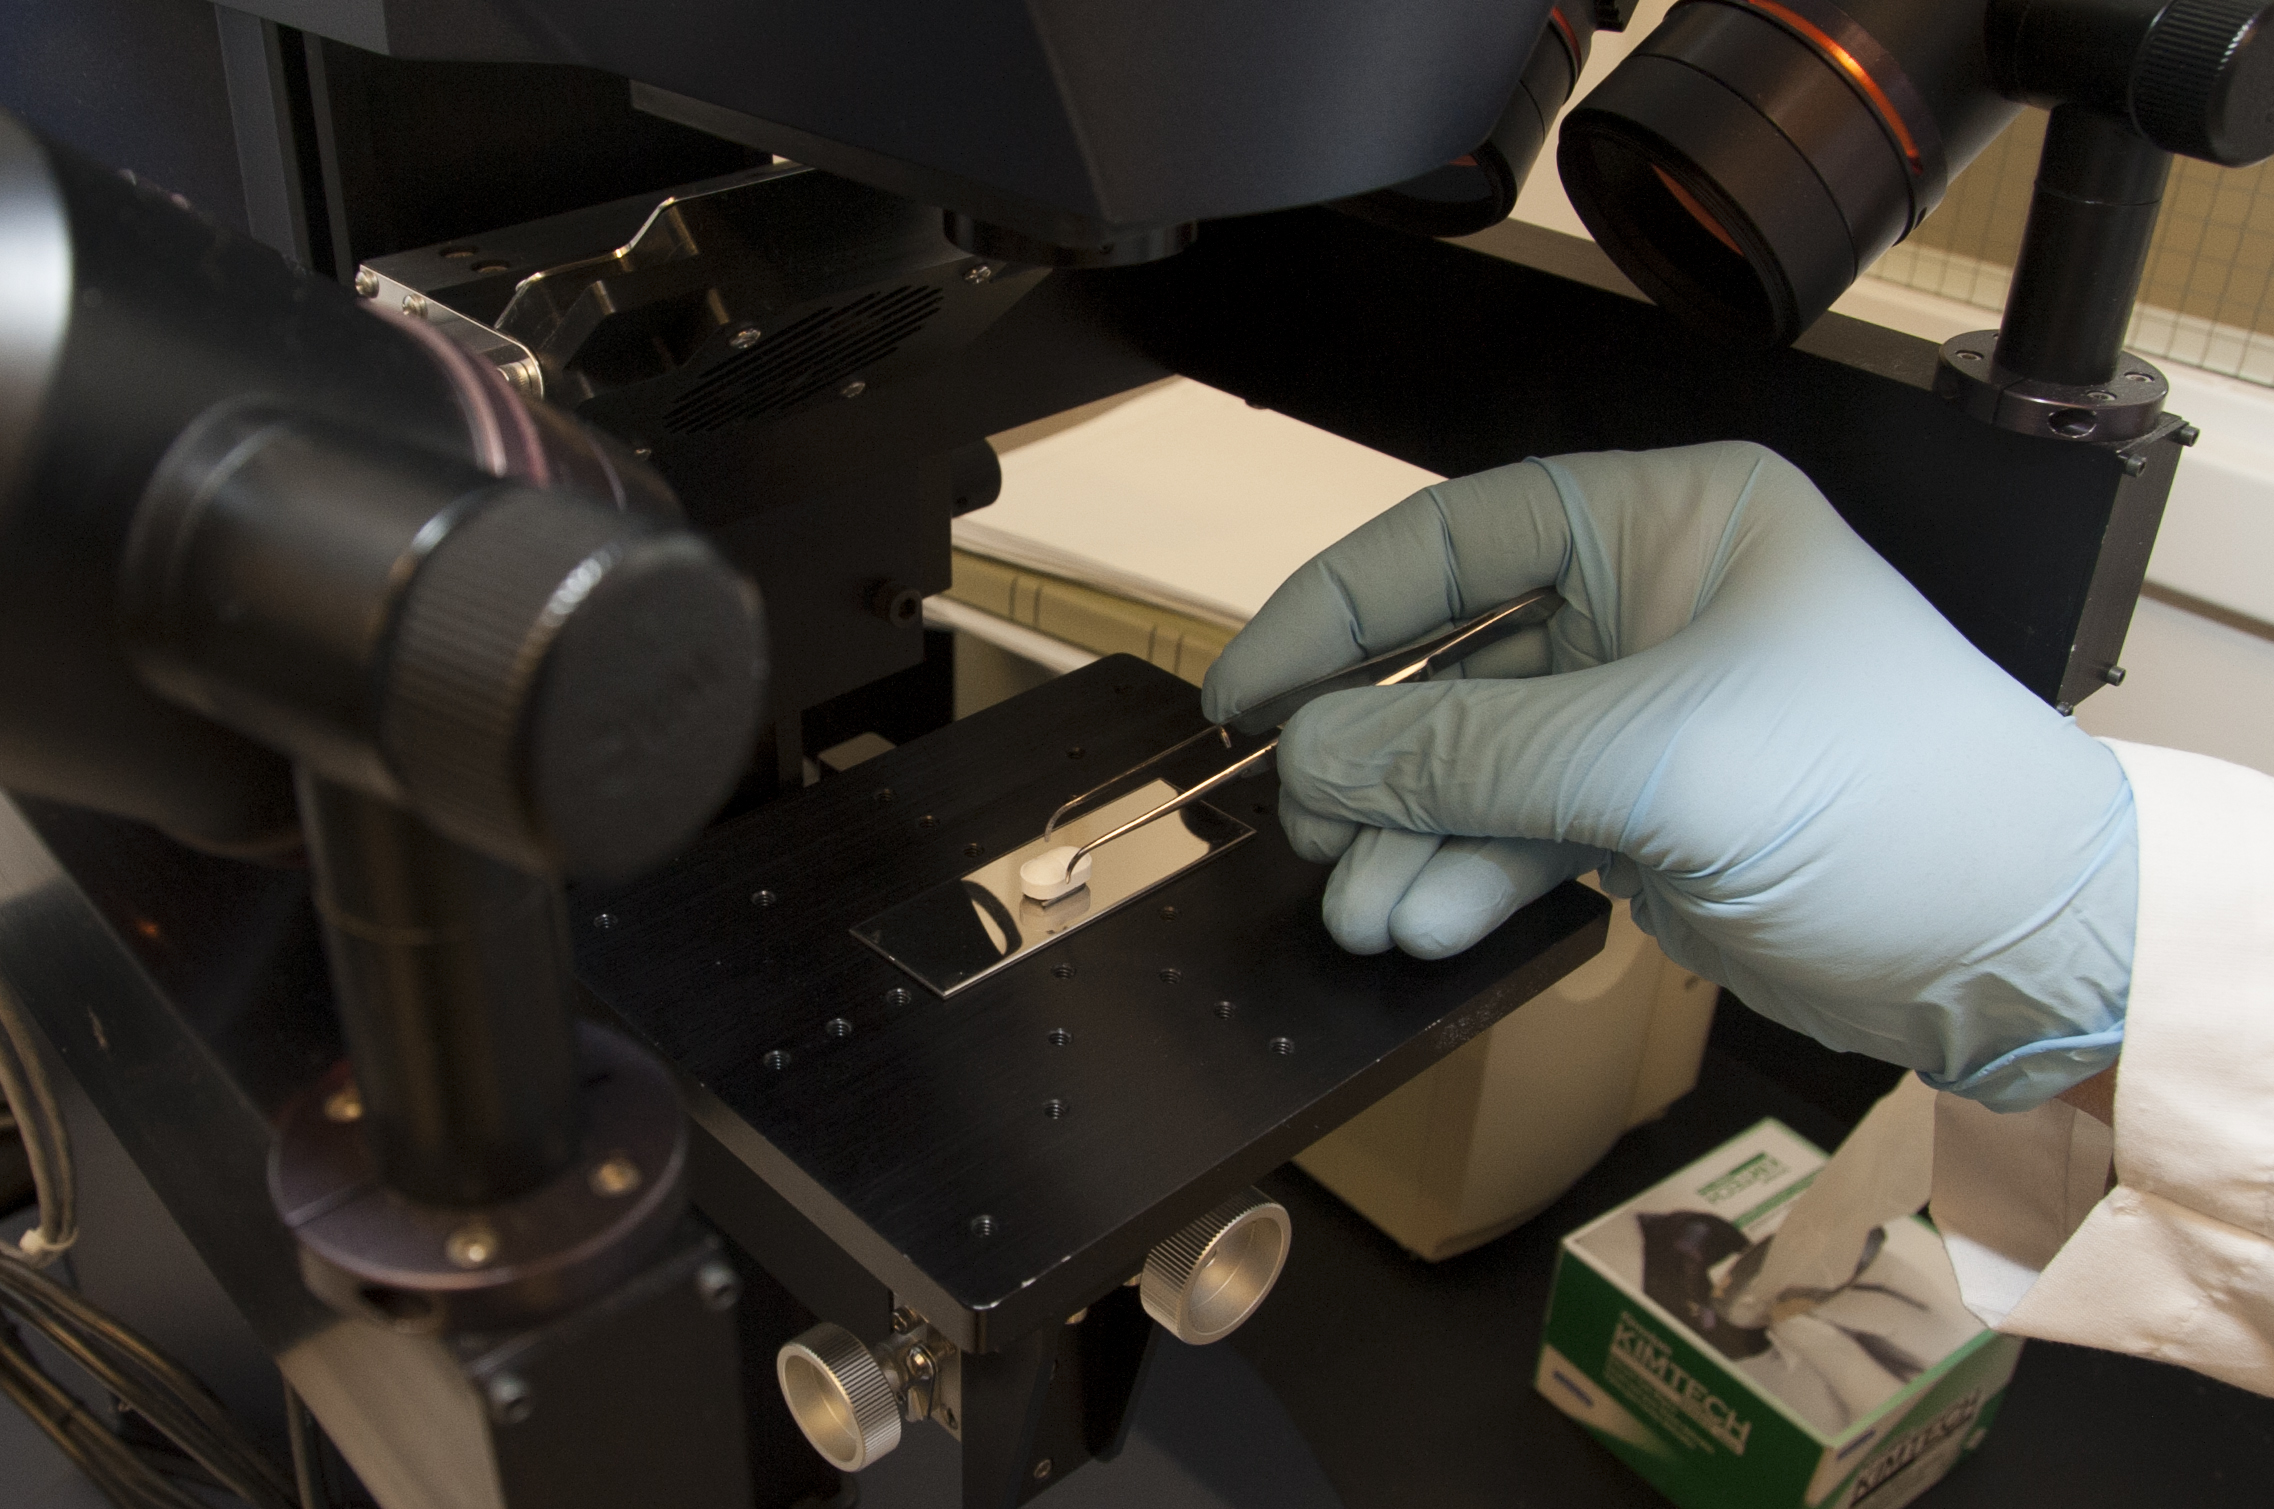
An FDA scientist performs chemical imaging to see if the ingredients of a tablet are evenly distributed. When evidence arises that an FDA-approved generic drug is less effective than previously thought, FDA’s Division of Product Quality Research may recreate the
Specialty: pharma-process